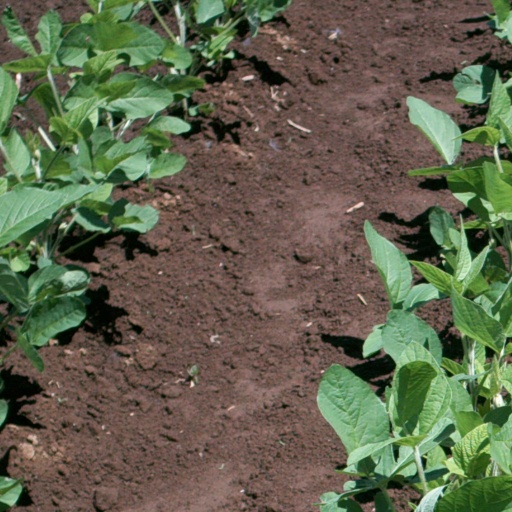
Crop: soybean